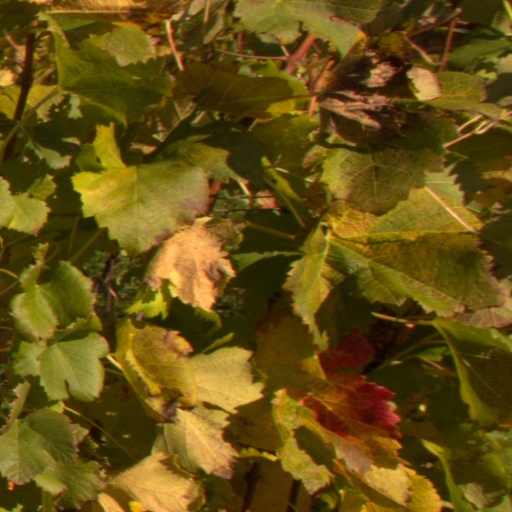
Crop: grape